Abyss Odyssey

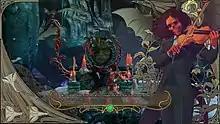
The art was inspired by the works of Harry Clarke

Developer ACE Team revealed "Abyss Odyssey" on their blog on 4 March 2014. The developers were inspired by the Art Nouveau movement and they used Harry Clarke as a direct reference for much of the game's art and atmosphere. The developers intended the game to be extremely replayable and designed the combat mechanics to be simple to understand, after initially considering a more complicated fighting layout.